History of Birmingham

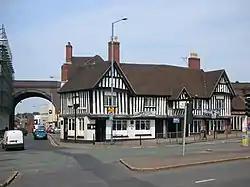
The Old Crown, originally the hall of the Guild of St John, Deritend, is the sole surviving secular building of medieval Birmingham

The growth of the urban economy of 13th century and early 14th century Birmingham was reflected in the development of its institutions. St Martin in the Bull Ring was rebuilt on a lavish scale around 1250 with two aisles, a clerestory and a high spire, and two chantries were endowed in the church by wealthy local merchants in 1330 and 1347. The Priory of St Thomas of Canterbury is first recorded in 1286, and by 1310 had received six major endowments of land totalling and 27 smaller endowments. The Priory was reformed in 1344 after criticism by the Bishop of Lichfield and a chantry was established in its chapel. St John's Chapel, Deritend was established around 1380 as a chapel of ease of the parish church of Aston, with its priest supported by the associated Guild of St John, Deritend, which also maintained a school. The parish of Birmingham gained its own religious guild with the foundation in 1392 of the Guild of the Holy Cross, which provided a social and political focus for the elite of the town as well as supporting chaplains, almshouses, a midwife, a clock, the bridge over the River Rea and "divers ffoule and daungerous high wayes".